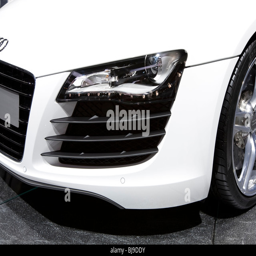
front , side view of a sports car , industry